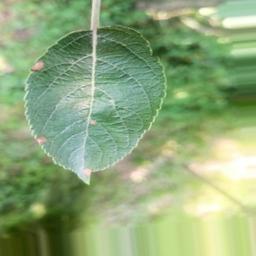
Label: Alternaria